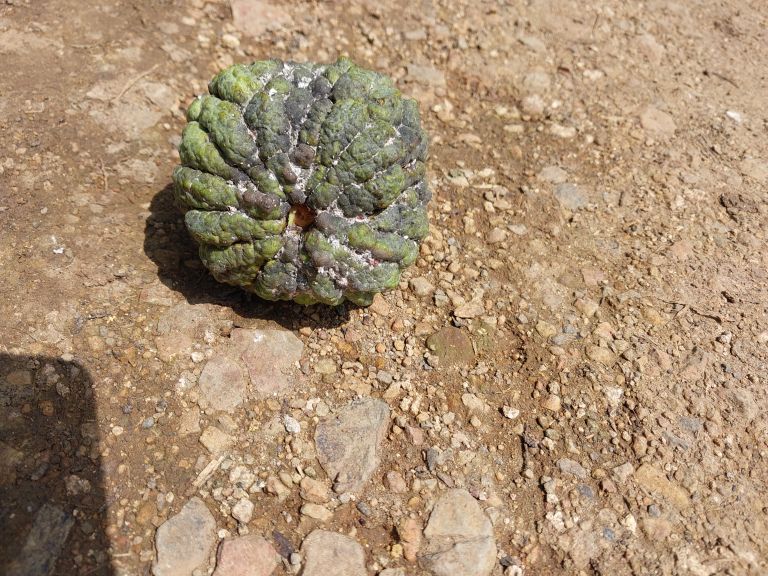
Disease label: Blank Canker